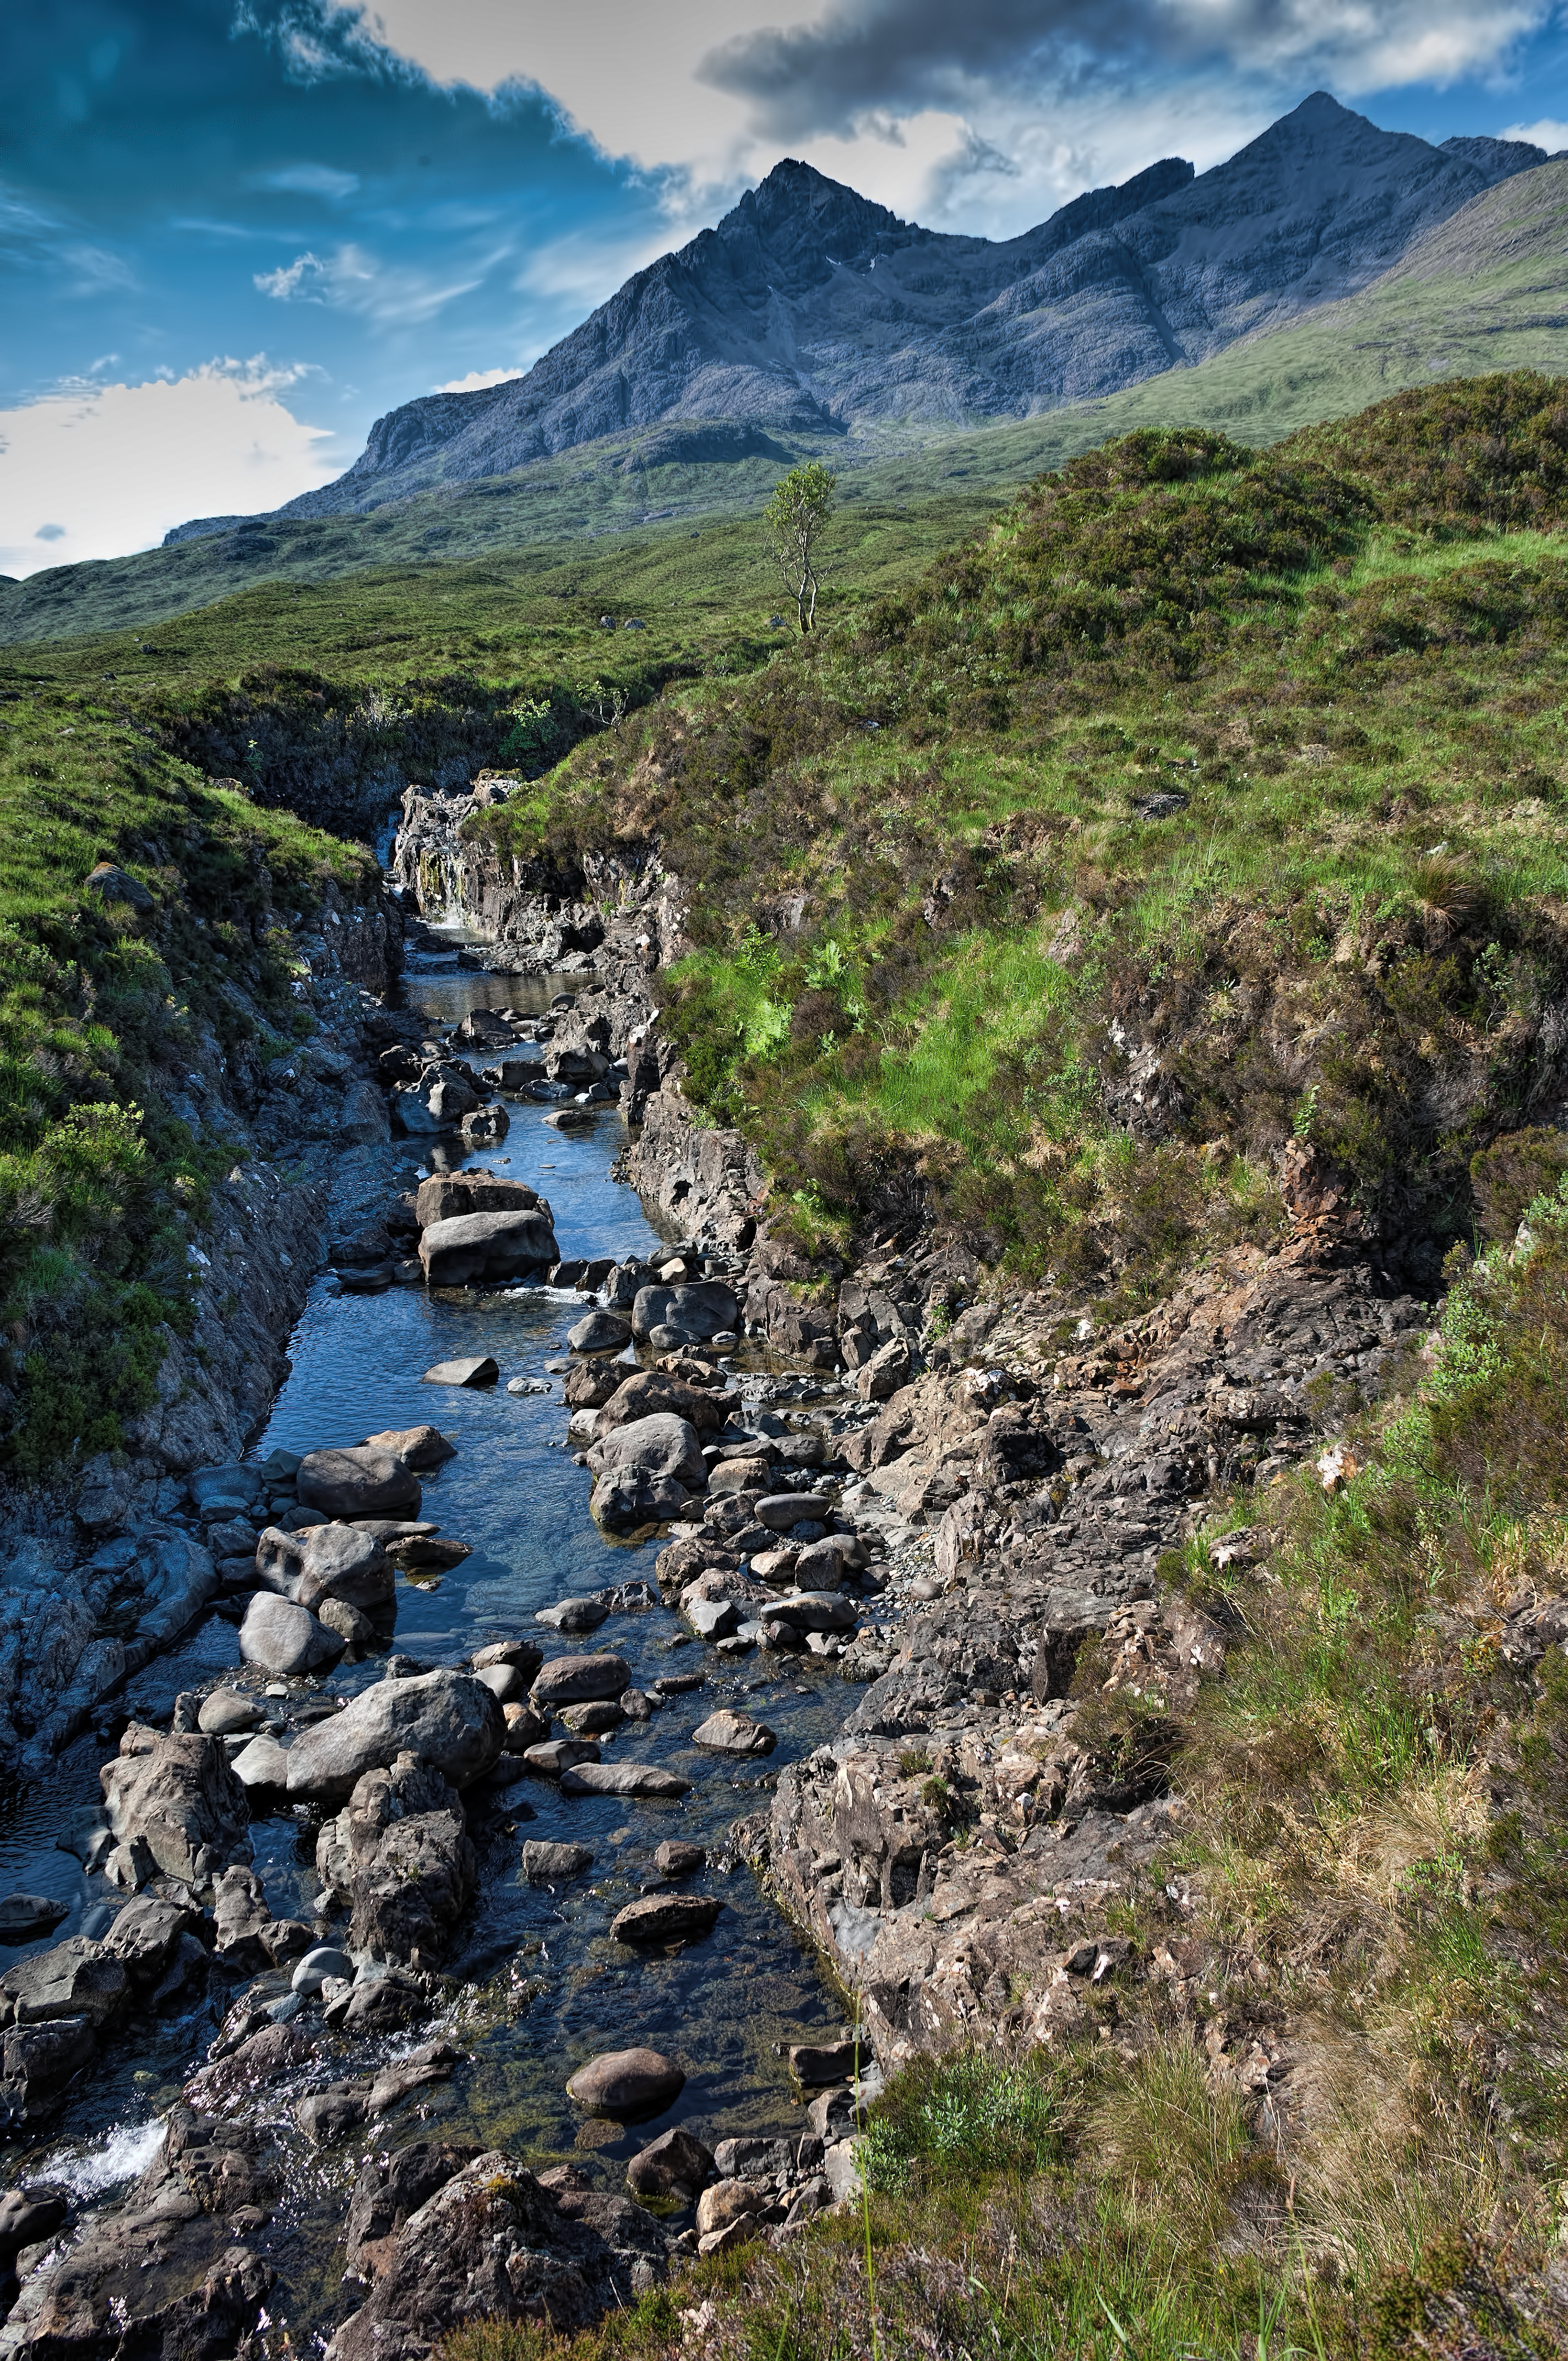
landscape, sea, nature, rock, wilderness, walking, mountain, hiking, trail, lake, adventure, valley, mountain range, cliff, terrain, ridge, geology, alps, backpacking, plateau, skye, sligachan, cuillin, alltdeargmor, landform, mountain pass, geographical feature, mountainous landforms